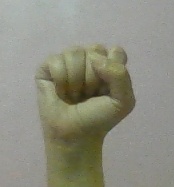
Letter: saad